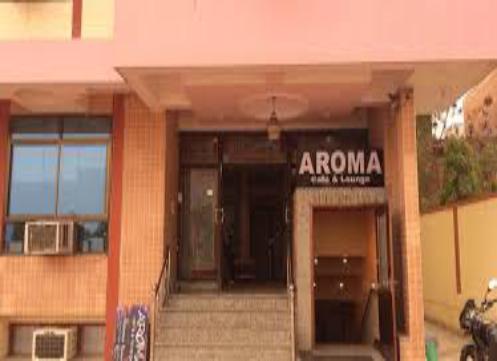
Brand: Aroma Cafe
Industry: Food